List of birds of South America

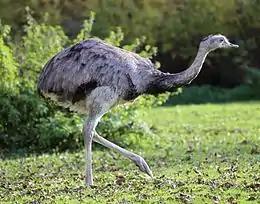
Greater rhea

Rheas are large flightless birds native to South America. Their feet have three toes rather than four which allows them to run faster.